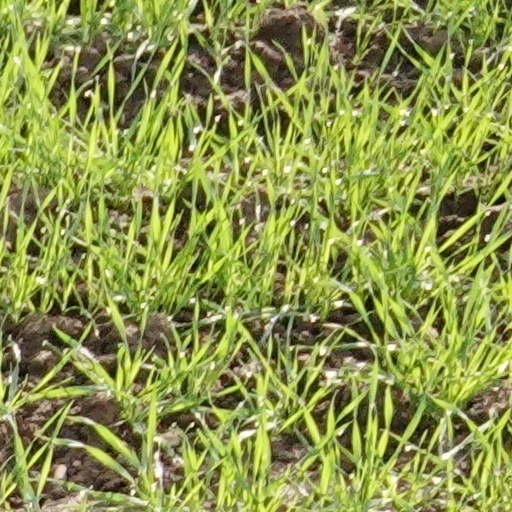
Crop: wheat